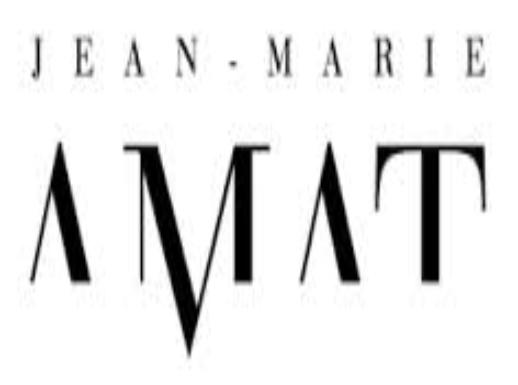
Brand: AMAT
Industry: Others